Arthur A. Wilder

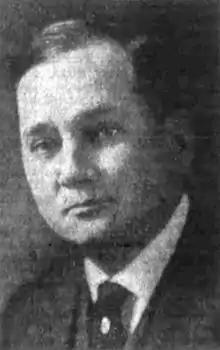

Arthur Ashford Wilder (November 3, 1873 – January 4, 1917) was a justice of the Supreme Court of Hawaii from February 13, 1905 to January 25, 1910.